Căile Ferate Române

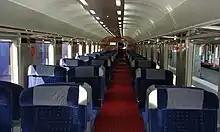
The interior of a coach used for InterRegio trains

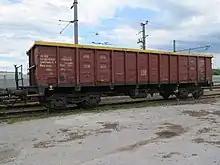
Freight wagon 33 53 5301 485–5 at Bahnhof Herzogenburg in Austria.

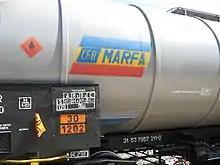
CFR Marfă freight train contains diesel product

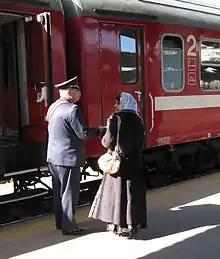
A CFR conductor ("ceferist") helping a passenger at Gara de Nord, February 2008.

Rolling stock on InterRegional trains has recently been the object of CFR's modernisation plan. Various series of cars have been refurbished, and fitted with air-conditioning, ecological toilets, etc. However, a small and rapidly declining number of Rapid rolling stock, mainly on lesser-used routes, remains fairly aged and outdated. As of 2004, Siemens Desiro DMUs have been introduced on medium-distance Rapid routes. Most Rapid rolling stocks are painted in the painting scheme of CFR Călători (blue and gray). All cars are uncompartmented and are usually air-conditioned. Sleepers, couchettes and dining-cars are available on most long routes.